Dave Mirra BMX Challenge

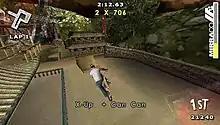
PSP version

The PSP version consists of three modes: exhibition, quickplay, and a career mode. The career mode consists of race and trick events. Career mode has different levels of difficulty as well, which adds more challenge to the game. The Wii version likewise has many of the same modes, including career mode and bases most of the game around it. It also utilizes the Wii Remote's motion controls for steering and jumping; tricks are otherwise executed with button combinations.